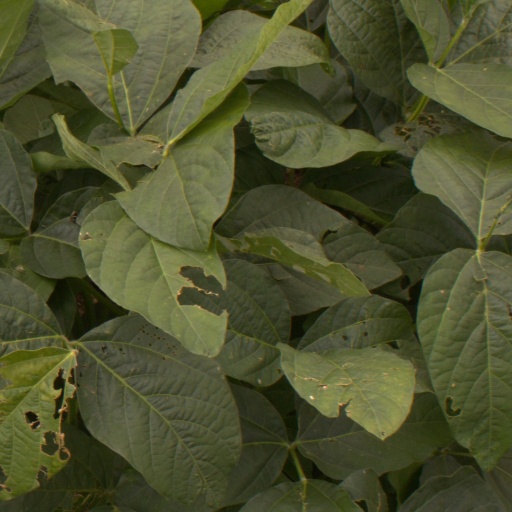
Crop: soybean